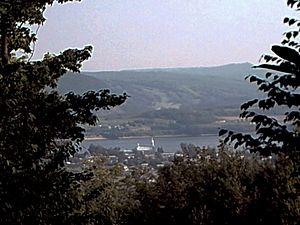
Pointe-à-la-Croix, ou Cross Point (anglais), municipalité de la rive sud de la Gaspésie, Québec, Canada.
Atholville est un village canadien situé dans le comté de Restigouche dans le Nord du Nouveau-Brunswick ; il est bâti sur la rive-sud de la rivière Ristigouche, face au Québec et à l'ouest de Campbellton.
Pointe-à-la-Croix ou Cross Point est une municipalité du Québec située sur la rive sud de la Gaspésie. Elle fait partie de la MRC d'Avignon. La municipalité est membre de la Fédération des Villages-relais du Québec.